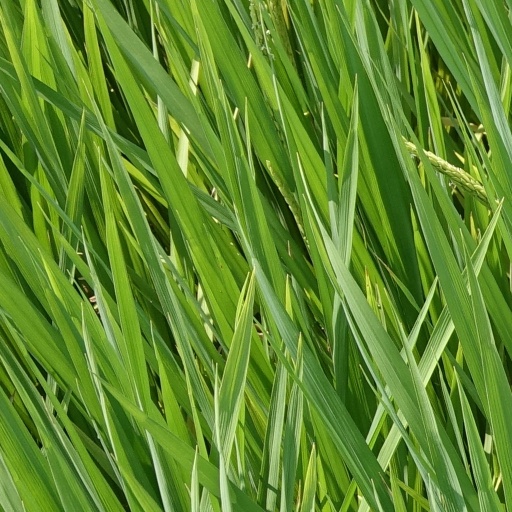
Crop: rice